Louis Saillant

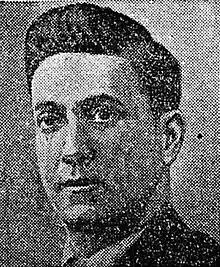
Saillant in 1944

Louis André Saillant (27 November 1910 – 28 October 1974) was a French trade unionist and resistance fighter.